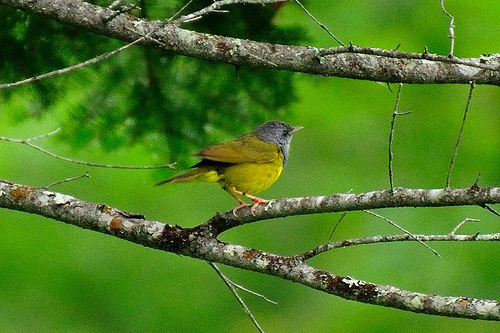
this golden yellow bird stands uniquely with a dusty gray head and all orange talons.
this small yellow bird has a soft grey head.
this small bird has a green body and a gray head.
a small green bird with a gray head and beak.
a yellow-green body accents this bird that has a grey head, throat and orange feet.
this short, wide bird has yellow plumage, a yellow belly and abdomen and a blue head with a short pointed bill.
a small bird with a grey head and throat, yellow and grey coverts and secondaries, and yellow breast.
the bird has a grey head and nape while the breast, belly, and flank are a bright yellow and the wings are a darker yellow.
this bird has wings that are yellow and has a grey heada small sized bird, almost entirely shades of yellow, with a charcoal gray head, and a light yellow pointy beak.
Species: Mourning Warbler